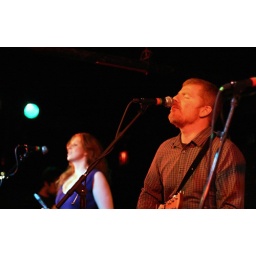
ac newman and the broken west at the black cat in DC on 3/18